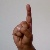
The image shows a hand gesture representing the letter 'D' in Indian Sign Language.